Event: Nepal Earthquake
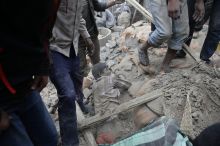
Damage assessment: damage